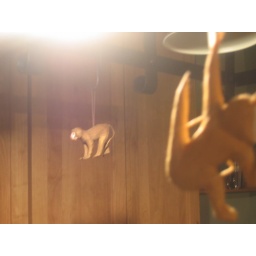
flying monkeys in the kitchen